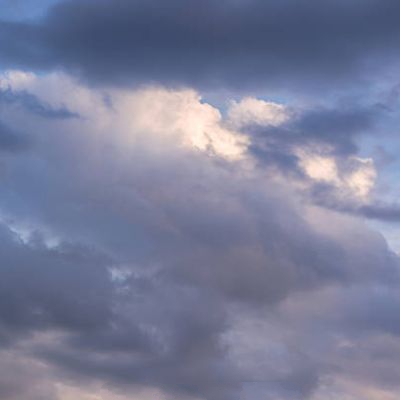
Cloud type: Stratus (St)